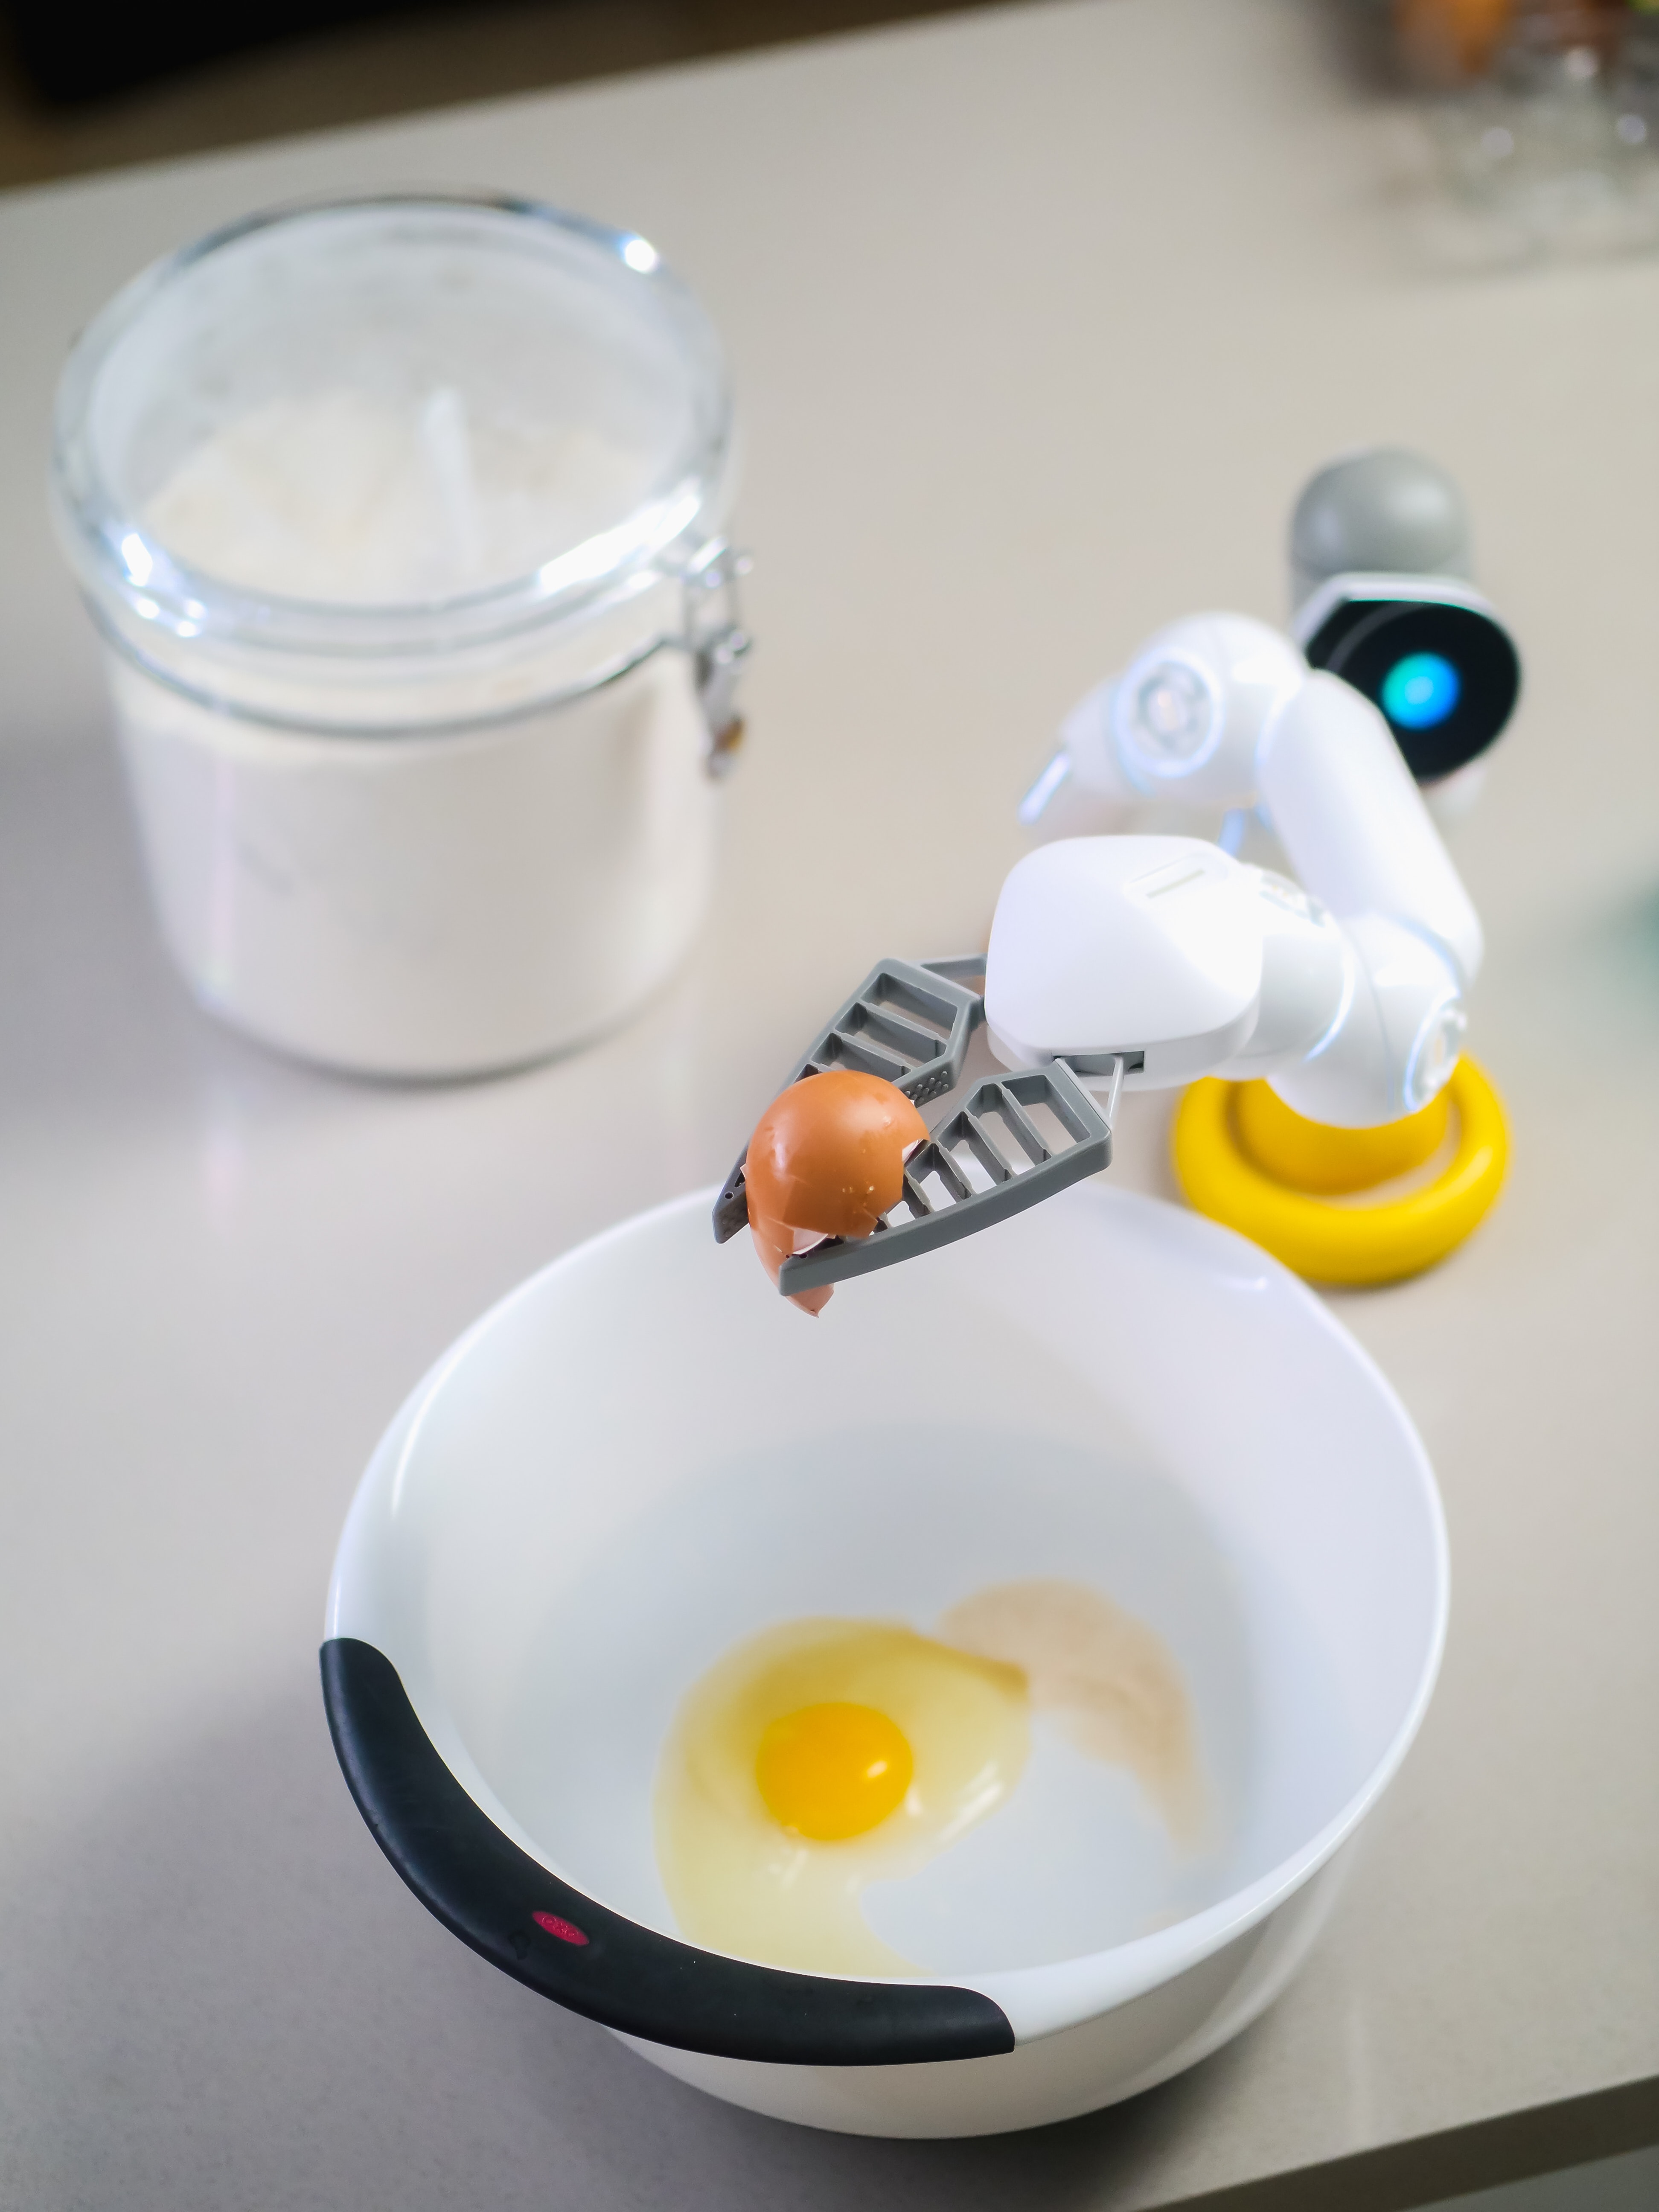
food, dishware, liquid, ingredient, fluid, serveware, egg white, egg yolk, gas, porcelain, Solvent, cuisine, dish, solution, chemical compound, drinkware, tap, plastic, cooking, breakfast, comfort food, filmj lk, circle, service, meal, still life photography, la carte food, recipe, measuring cup